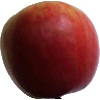
Label: apple_crimson_snow